2019–20 Puerto Rico earthquakes

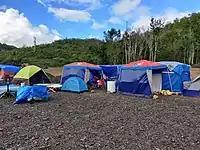
Camp improvised by families in Bo. Tibes displaced by the earthquakes

The January 7 quake destroyed numerous structures, including the Agripina Seda Elementary School in Guánica and the Inmaculada Concepción Church in Guayanilla. Also severely damaged by the January 7 quake were the La Guancha Recreational and Cultural Complex, which was made inoperable and where 24 establishments had to shut down their operations, and Auditorio Juan Pachín Vicéns. The Moscoso Building of the Ponce City Hall was also damaged.